Ducati Deluxe

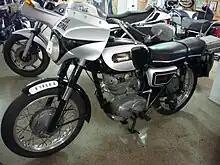
1967 Deluxe used by the Police in Mollet del Vallès

A version of the Deluxe was used by the Guàrdia Urbana de Barcelona and other police forces.